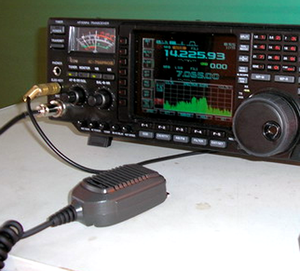
Radiotransceiver
En moderne HF transceiver med båndspektrum skærmudlæsning (Panorama og spektrumanalysator funktion) og DSP-muligheder.
En radiotransceiver eller blot transceiver er en enhed, der er i stand til både at sende og modtage modulerede radiosignaler i samme kasse i større elle mindre dele af frekvensintervallet 3kHz til 300GHz, dog kan radioamatører få lov til at anvende op til 250GHz, så det må også regnes til radiosignaler.